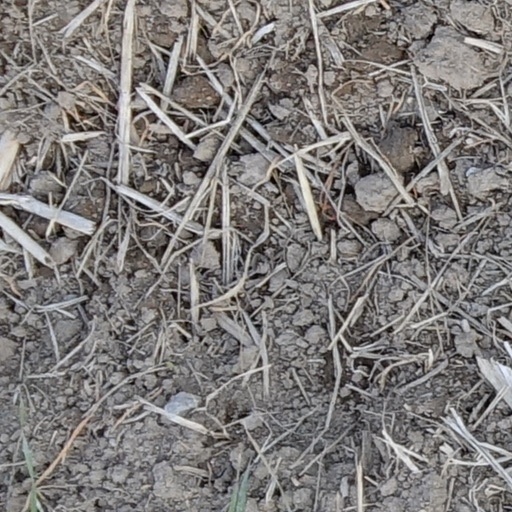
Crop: wheat